Bresse house

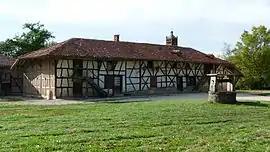
Sougey farm in Ain

The main room of the farmhouse was called "la maison" in the south, "le hutau" in the north. This part of the house was regularly built of natural or fired bricks, the floor was made of packed earth. It was the largest room and served as the centre of life for the whole family. It was heated, originally with a Saracen fireplace ("cheminée sarrasine"), later with an open fireplace ("cheminée à hotte"). This room was generally quite large, often measuring 4m x 4m in area just by the fireplace. There were beds in the corners and simple boxes for personal belongings. A long, narrow oak table stood in the centre of the room under the ridge purlin from which the spoons and forks hung. Against the narrow wall behind the Saracen fireplace stood the bench ("archebanc"), which was solemnly blessed when the house was moved into. The windows were small, at most they had wooden shutters, they were seldom glazed. A little light also fell through the Saracen chimney, along with rain and snow. A corner of the room was reserved for the chapel, a kind of domestic altar, with a simple figure of Mary, a stoup, a candle or two, images of saints and patriotic prints. The house altar was regularly whitewashed on the eve of Kermesse.